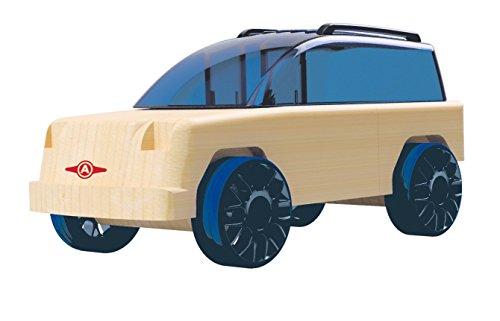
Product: PlayMonster Automoblox Mini X11 Rivet
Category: Toys & Games | Building Toys | Building Sets
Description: The high-quality line of Buildable and mixable vehicles is an innovative reinvention of the classic wooden toy car, and is a popular favorite because of its imaginative play, creativity, and collectability.
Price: $9.98
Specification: ProductDimensions:6x3.5x2.5inches|ItemWeight:5.6ounces|ShippingWeight:5.6ounces(Viewshippingratesandpolicies)|ASIN:B07FFS69D2|Itemmodelnumber:55122|Manufacturerrecommendedage:4-10years